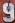
Number: 9